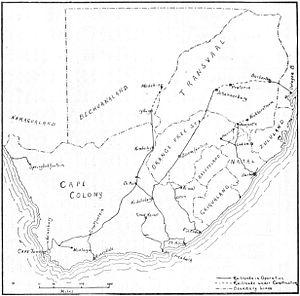
Le transport ferroviaire en Afrique du Sud repose sur un réseau cogéré par l'État sud-africain. Acteur majeur du transport et du fret, le transport ferroviaire dans ce pays est le plus développé du continent africain.